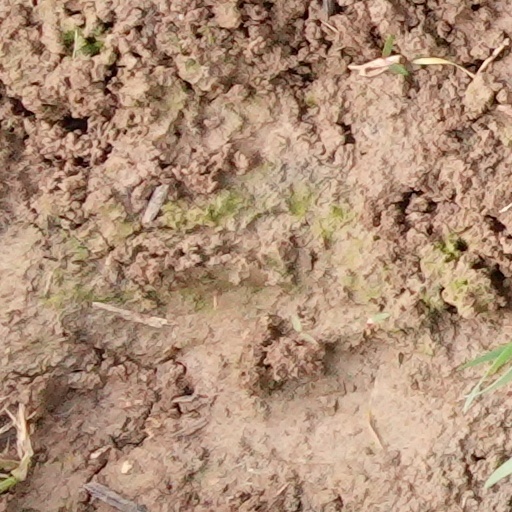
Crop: wheat